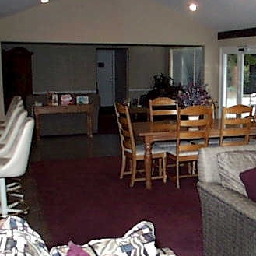
Room type: livingroom